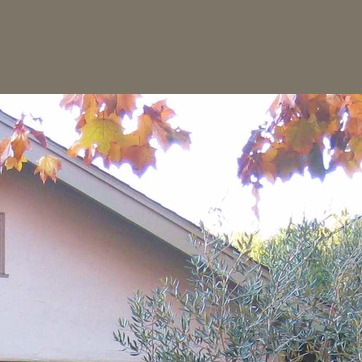
Material: sky